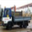
Label: truck